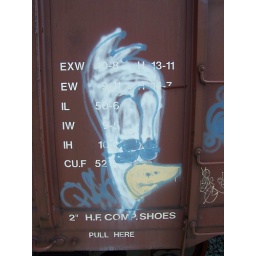
Duck head graffiti on a train car in Quincy, Ohio.